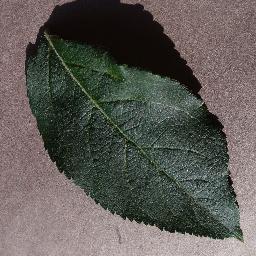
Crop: apple
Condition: healthy